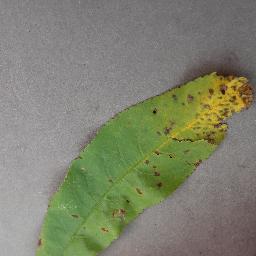
Label: Peach___Bacterial_spot